Mahatma Gandhi Road (Secunderabad)

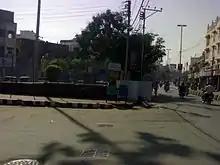
MG Road Circle - Gandhi Statue

MG Road is home to numerous global brands. Leading brands have their showrooms located here. Some of these establishments are: